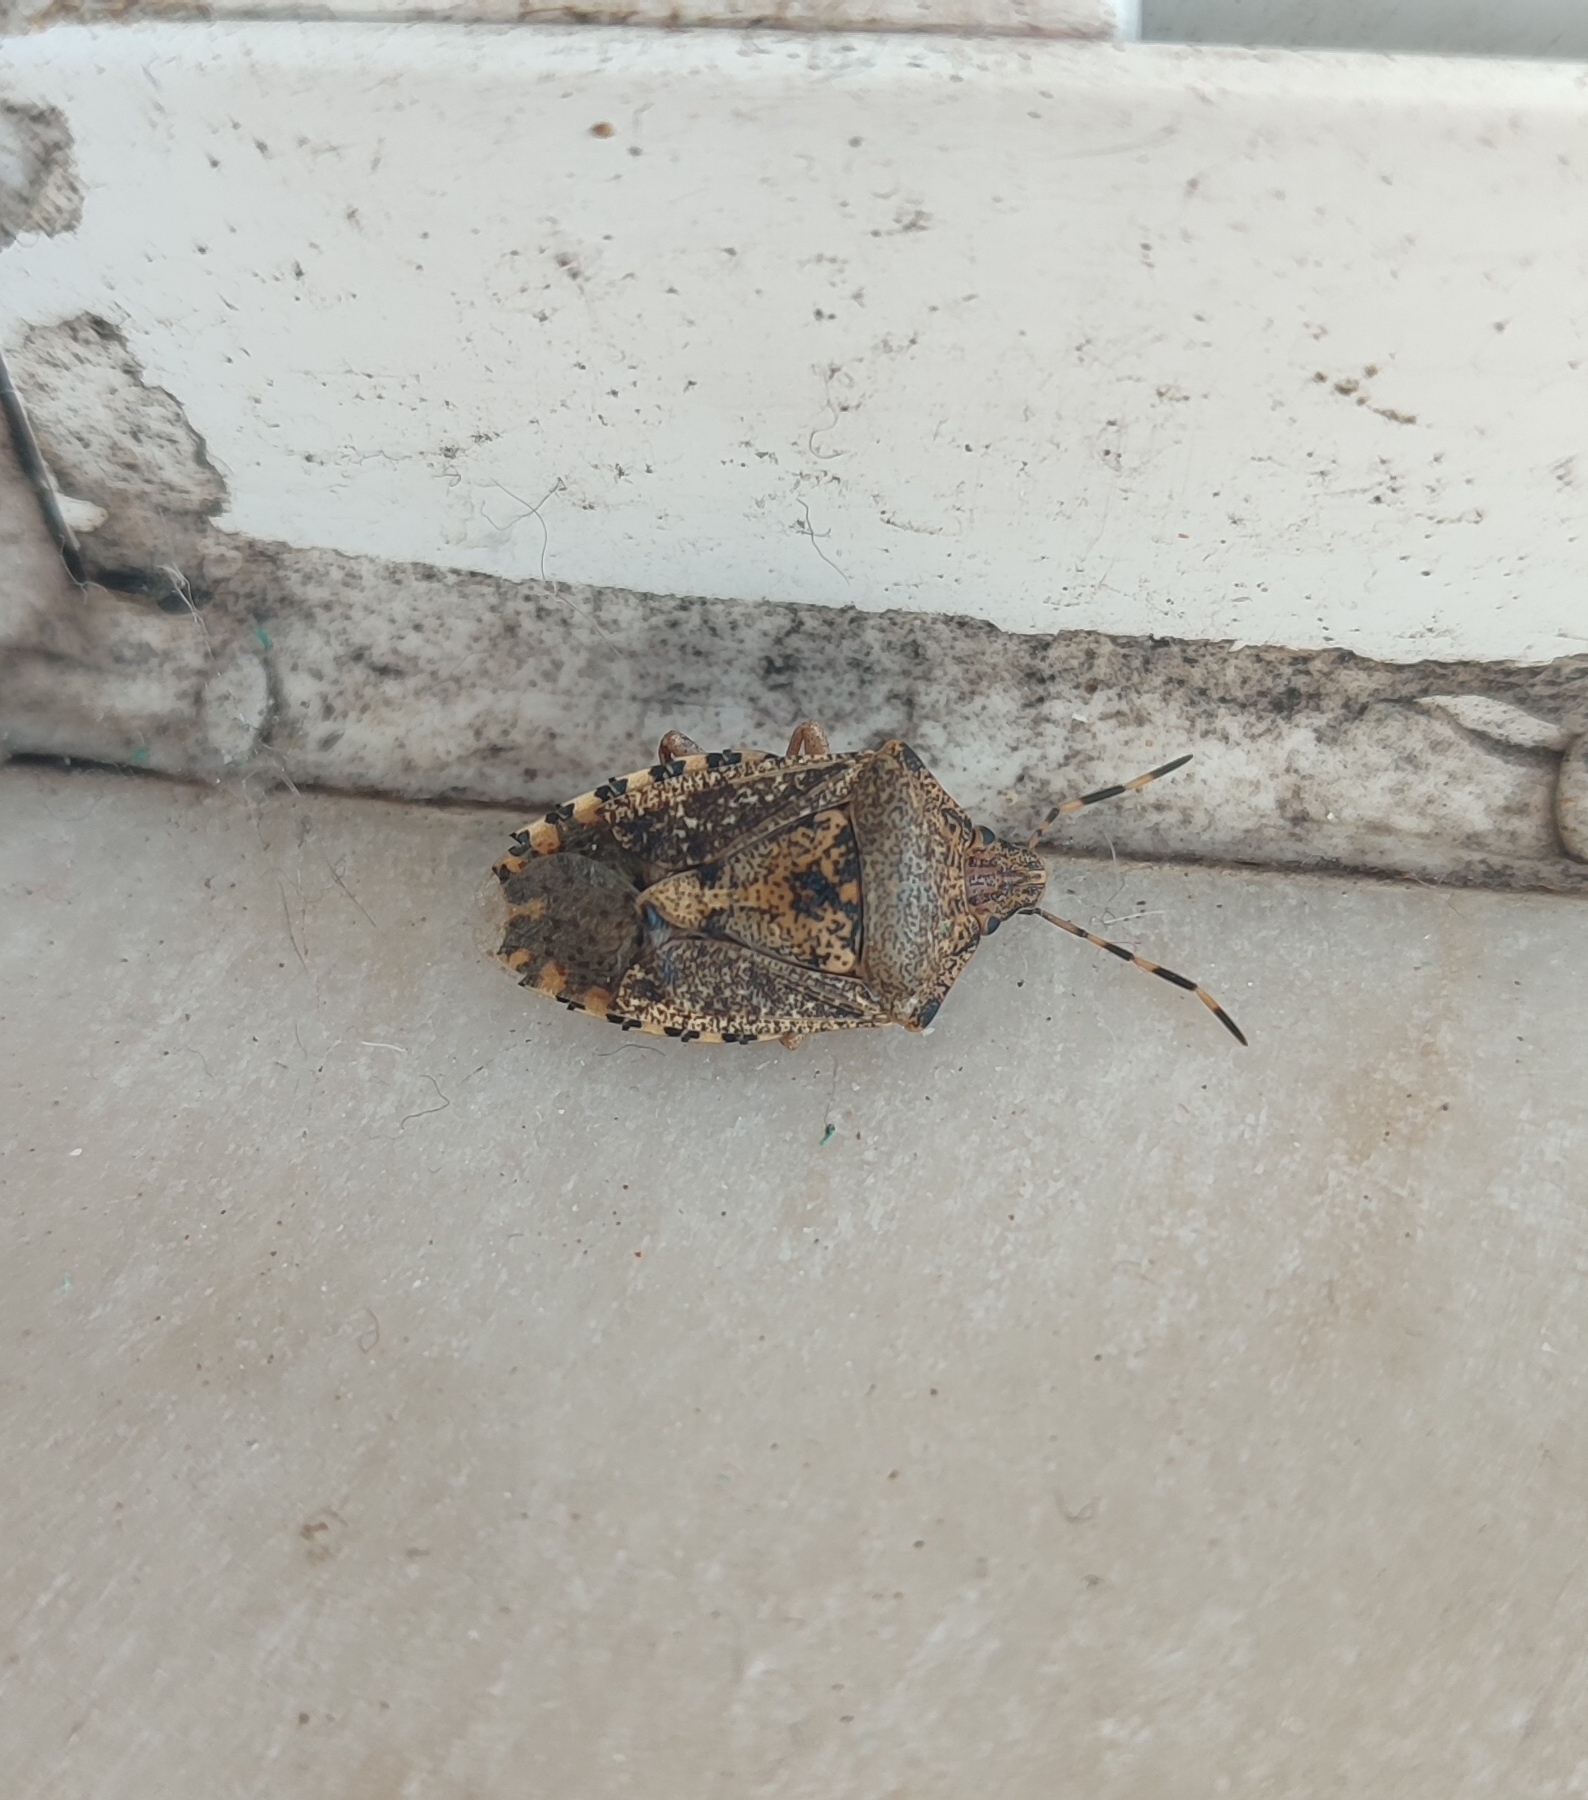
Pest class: stink_bug